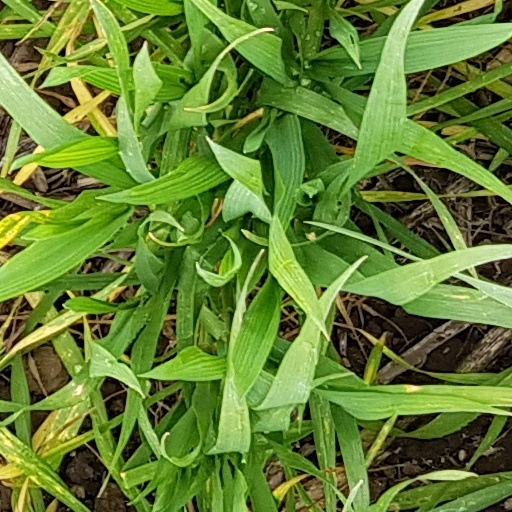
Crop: wheat